Boomerang

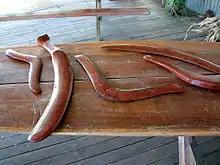
Australian Aboriginal boomerangs

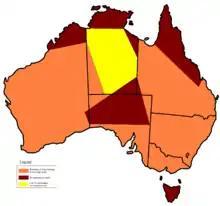
Types of boomerangs in Australia before European contact

A boomerang is a thrown tool typically constructed with airfoil sections and designed to spin about an axis perpendicular to the direction of its flight, designed to return to the thrower. The origin of the word is from an Aboriginal Australian language of the Sydney region. Its original meaning, which is preserved in official competitions, refer only to returning objects, not to throwing sticks, which were also used for hunting by various peoples both in Australia and around the world. However, the term "non-returning boomerang" is also in general use. Various forms of boomerang-like designs were traditionally and in some cases are still used by some groups of Aboriginal Australians for hunting. The tools were known by various names in the many Aboriginal languages prior to colonisation. The oldest surviving Aboriginal boomerang, now held in the South Australian Museum, was found in a peat bog in South Australia, dated to 10,000 BC. Historically, boomerangs have been used for hunting, sport, and entertainment, and are made in various shapes and sizes to suit different purposes. Ancient "boomerangs", used for hunting, have also been discovered in Egypt, the Americas, and Europe, although it is unclear whether any of these were of the returning type.